Doha

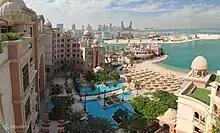
View from the Marsa Malaz Kempinski in The Pearl

The Pearl is an artificial island in Doha with a surface area of nearly The total project has been estimated to cost $15 billion upon completion. Other islands off Doha's coast include Palm Tree Island, Shrao's Island, Al Safliya Island, and Al Aaliya Island.